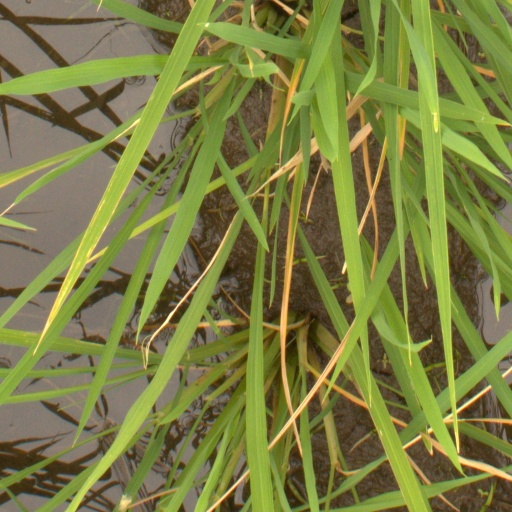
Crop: rice